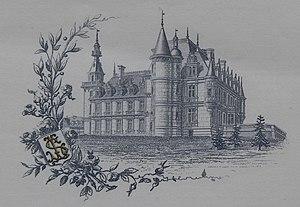
Brochon est une commune viticole française située dans le département de la Côte-d'Or en région Bourgogne-Franche-Comté.
Le château de Brochon est un château néorenaissance du XIXᵉ siècle à Brochon, en Côte-d'Or, en Bourgogne-Franche-Comté. Il a été bâti par l'homme de lettres Stéphen Liégeard et abrite depuis 1962 le lycée Stéphen-Liégeard.
Le lycée Stéphen-Liégeard est un lycée français situé à Brochon, en Côte-d'Or. Ouvert en 1962, il est installé en partie dans le château de Brochon, bâti par Stéphen Liégeard.
Cet article recense une partie des monuments historiques de la Côte-d'Or, en France.